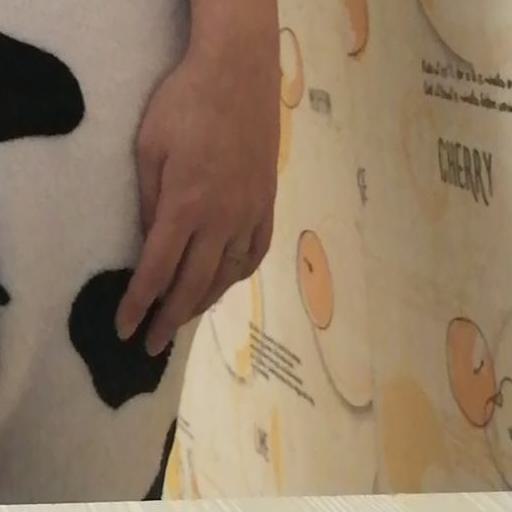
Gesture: no_gesture